Hassan Nasrallah

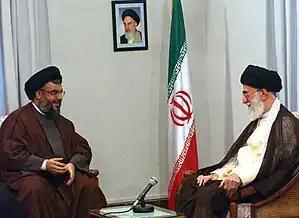
Nasrallah visiting Iranian Supreme Leader Ali Khamenei in Tehran on 1 August 2005

Following an ambush by Hezbollah in Israeli territory that left three soldiers dead and two abducted, the 2006 Lebanon War started. During the war Israeli bombardments seeking Hezbollah targets caused damage in many parts of Beirut, especially the poorer and largely Shiite South Beirut, which is controlled by Hezbollah. On 3 August 2006, Hassan Nasrallah vowed to strike Tel Aviv in retaliation for Israel's bombardment of Lebanon's capital. "If you hit Beirut, the Islamic resistance will hit Tel Aviv and is able to do that with God's help," Nasrallah said in a televised address. He added that Hezbollah forces were inflicting heavy casualties on Israeli ground troops.